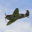
Label: airplane